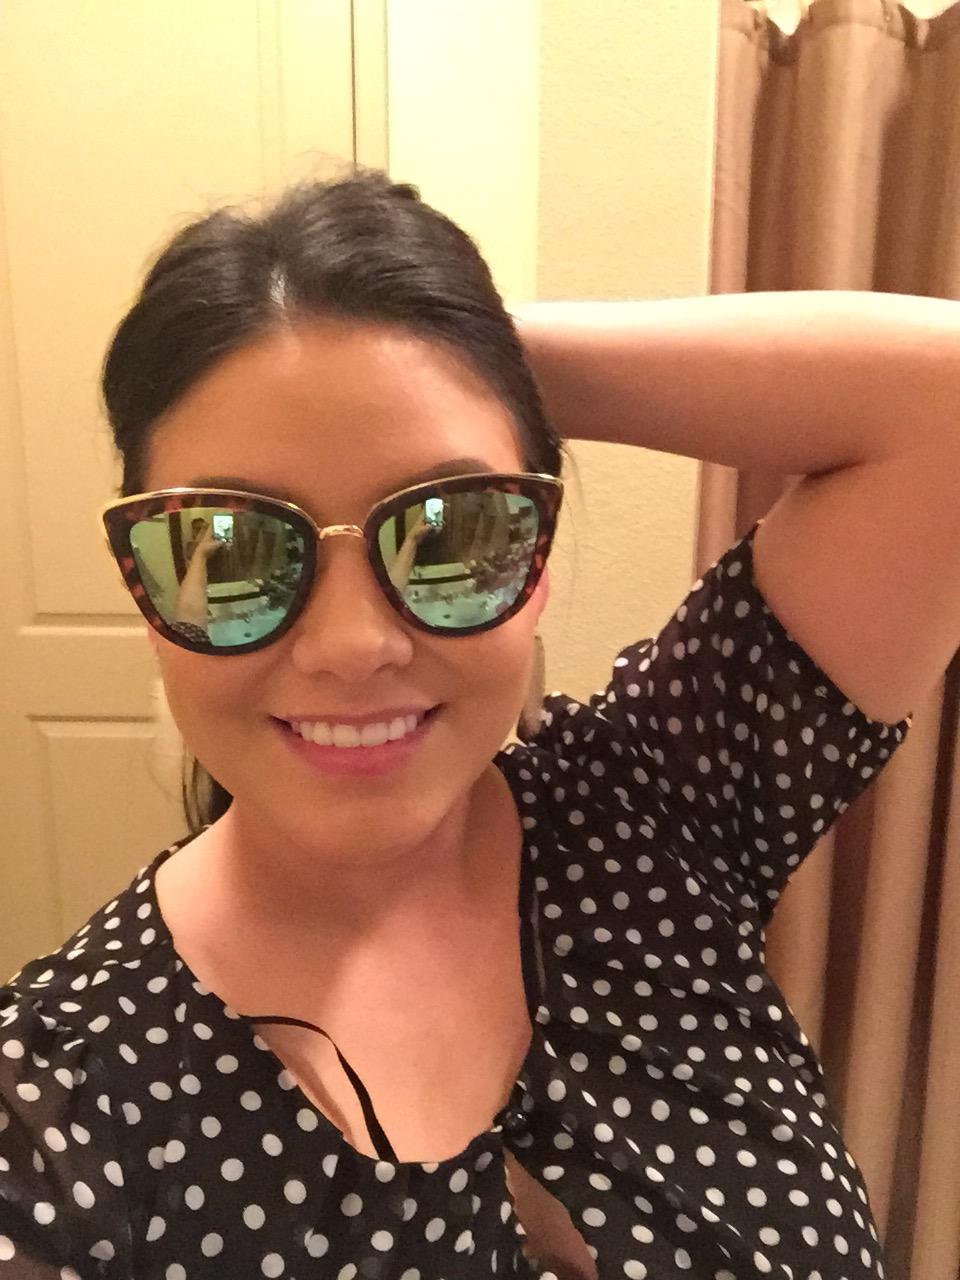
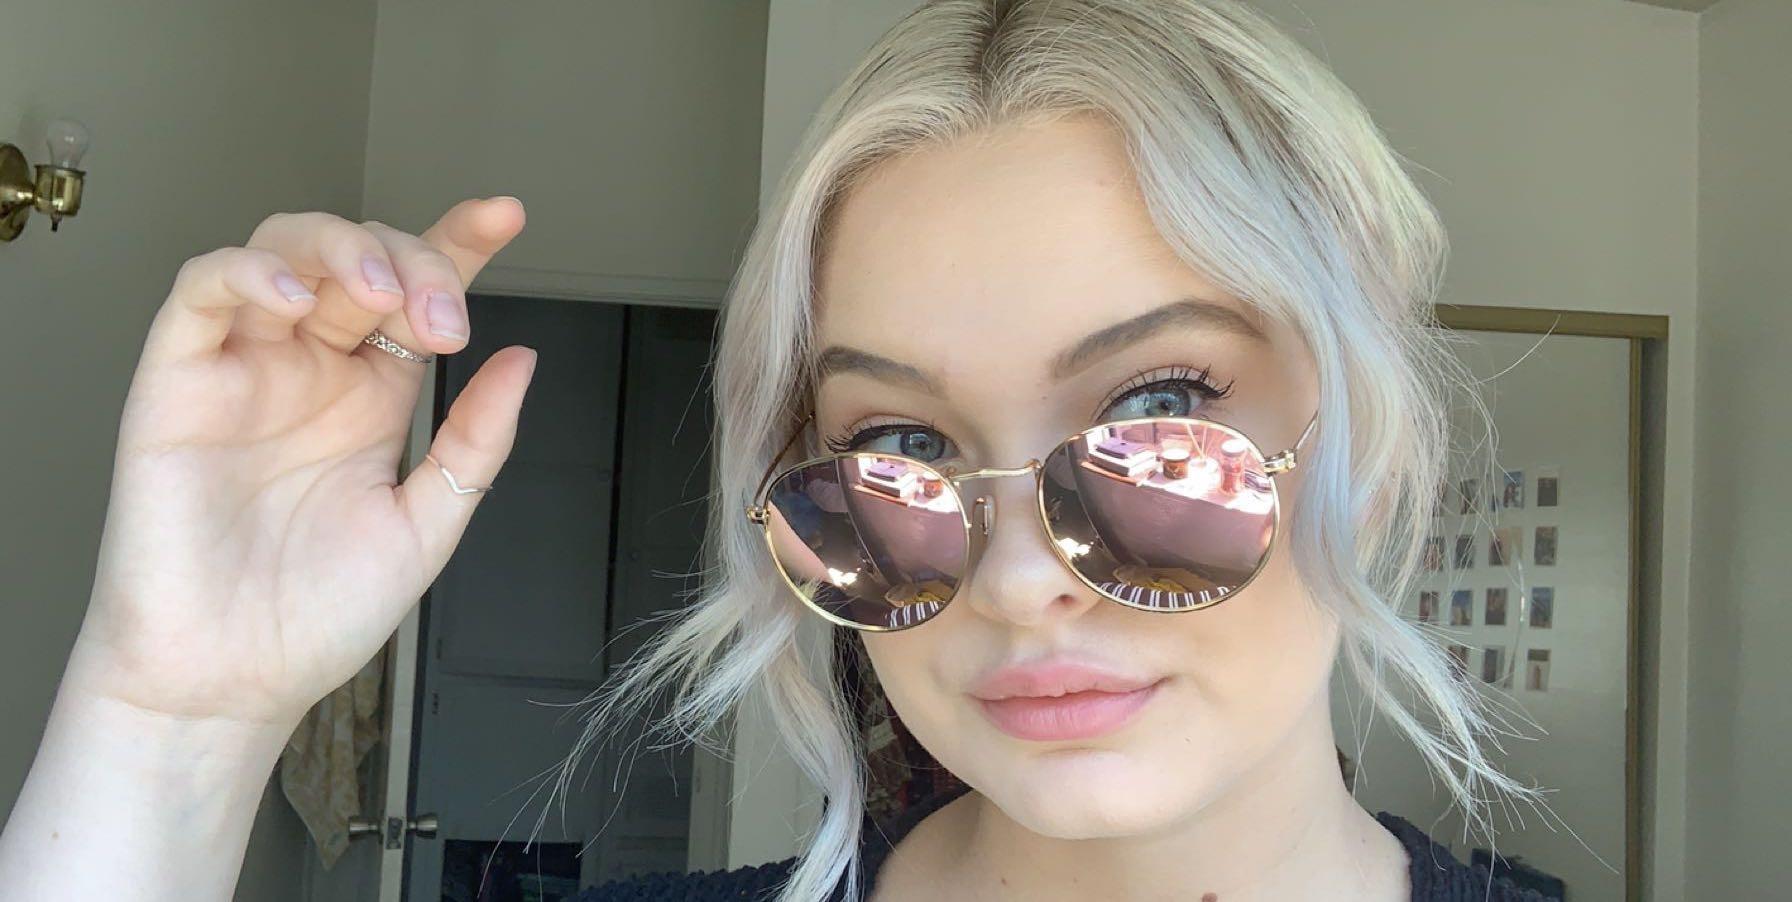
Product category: accessories_sunglasses
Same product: no